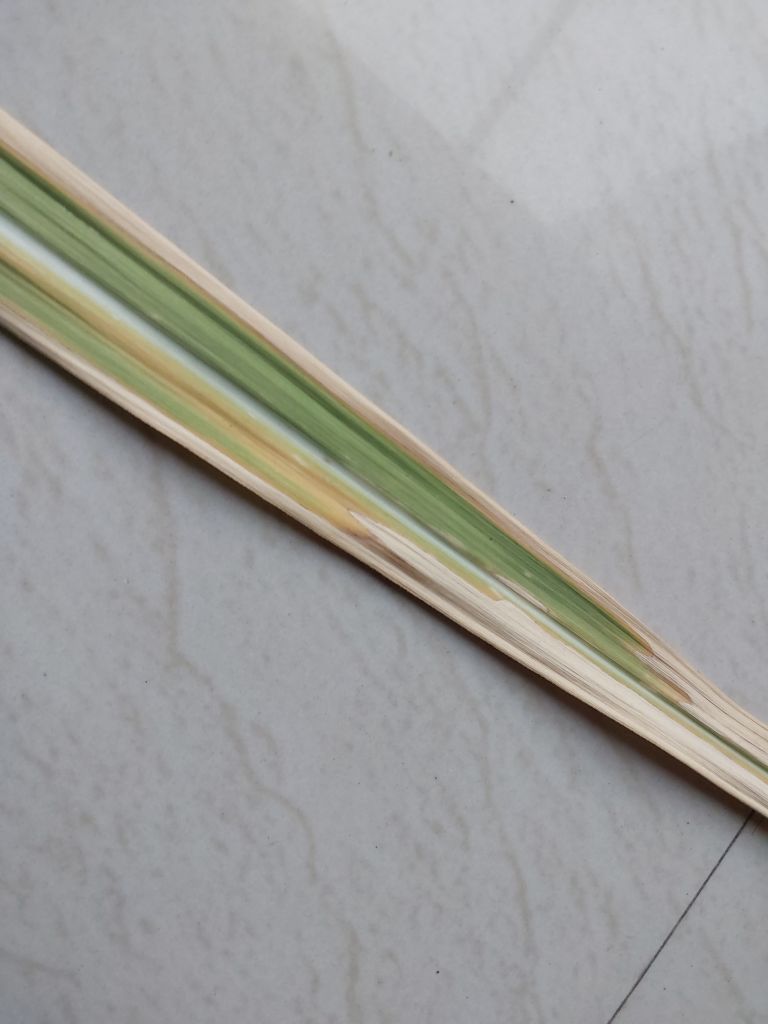
Label: Banded Chlorosis